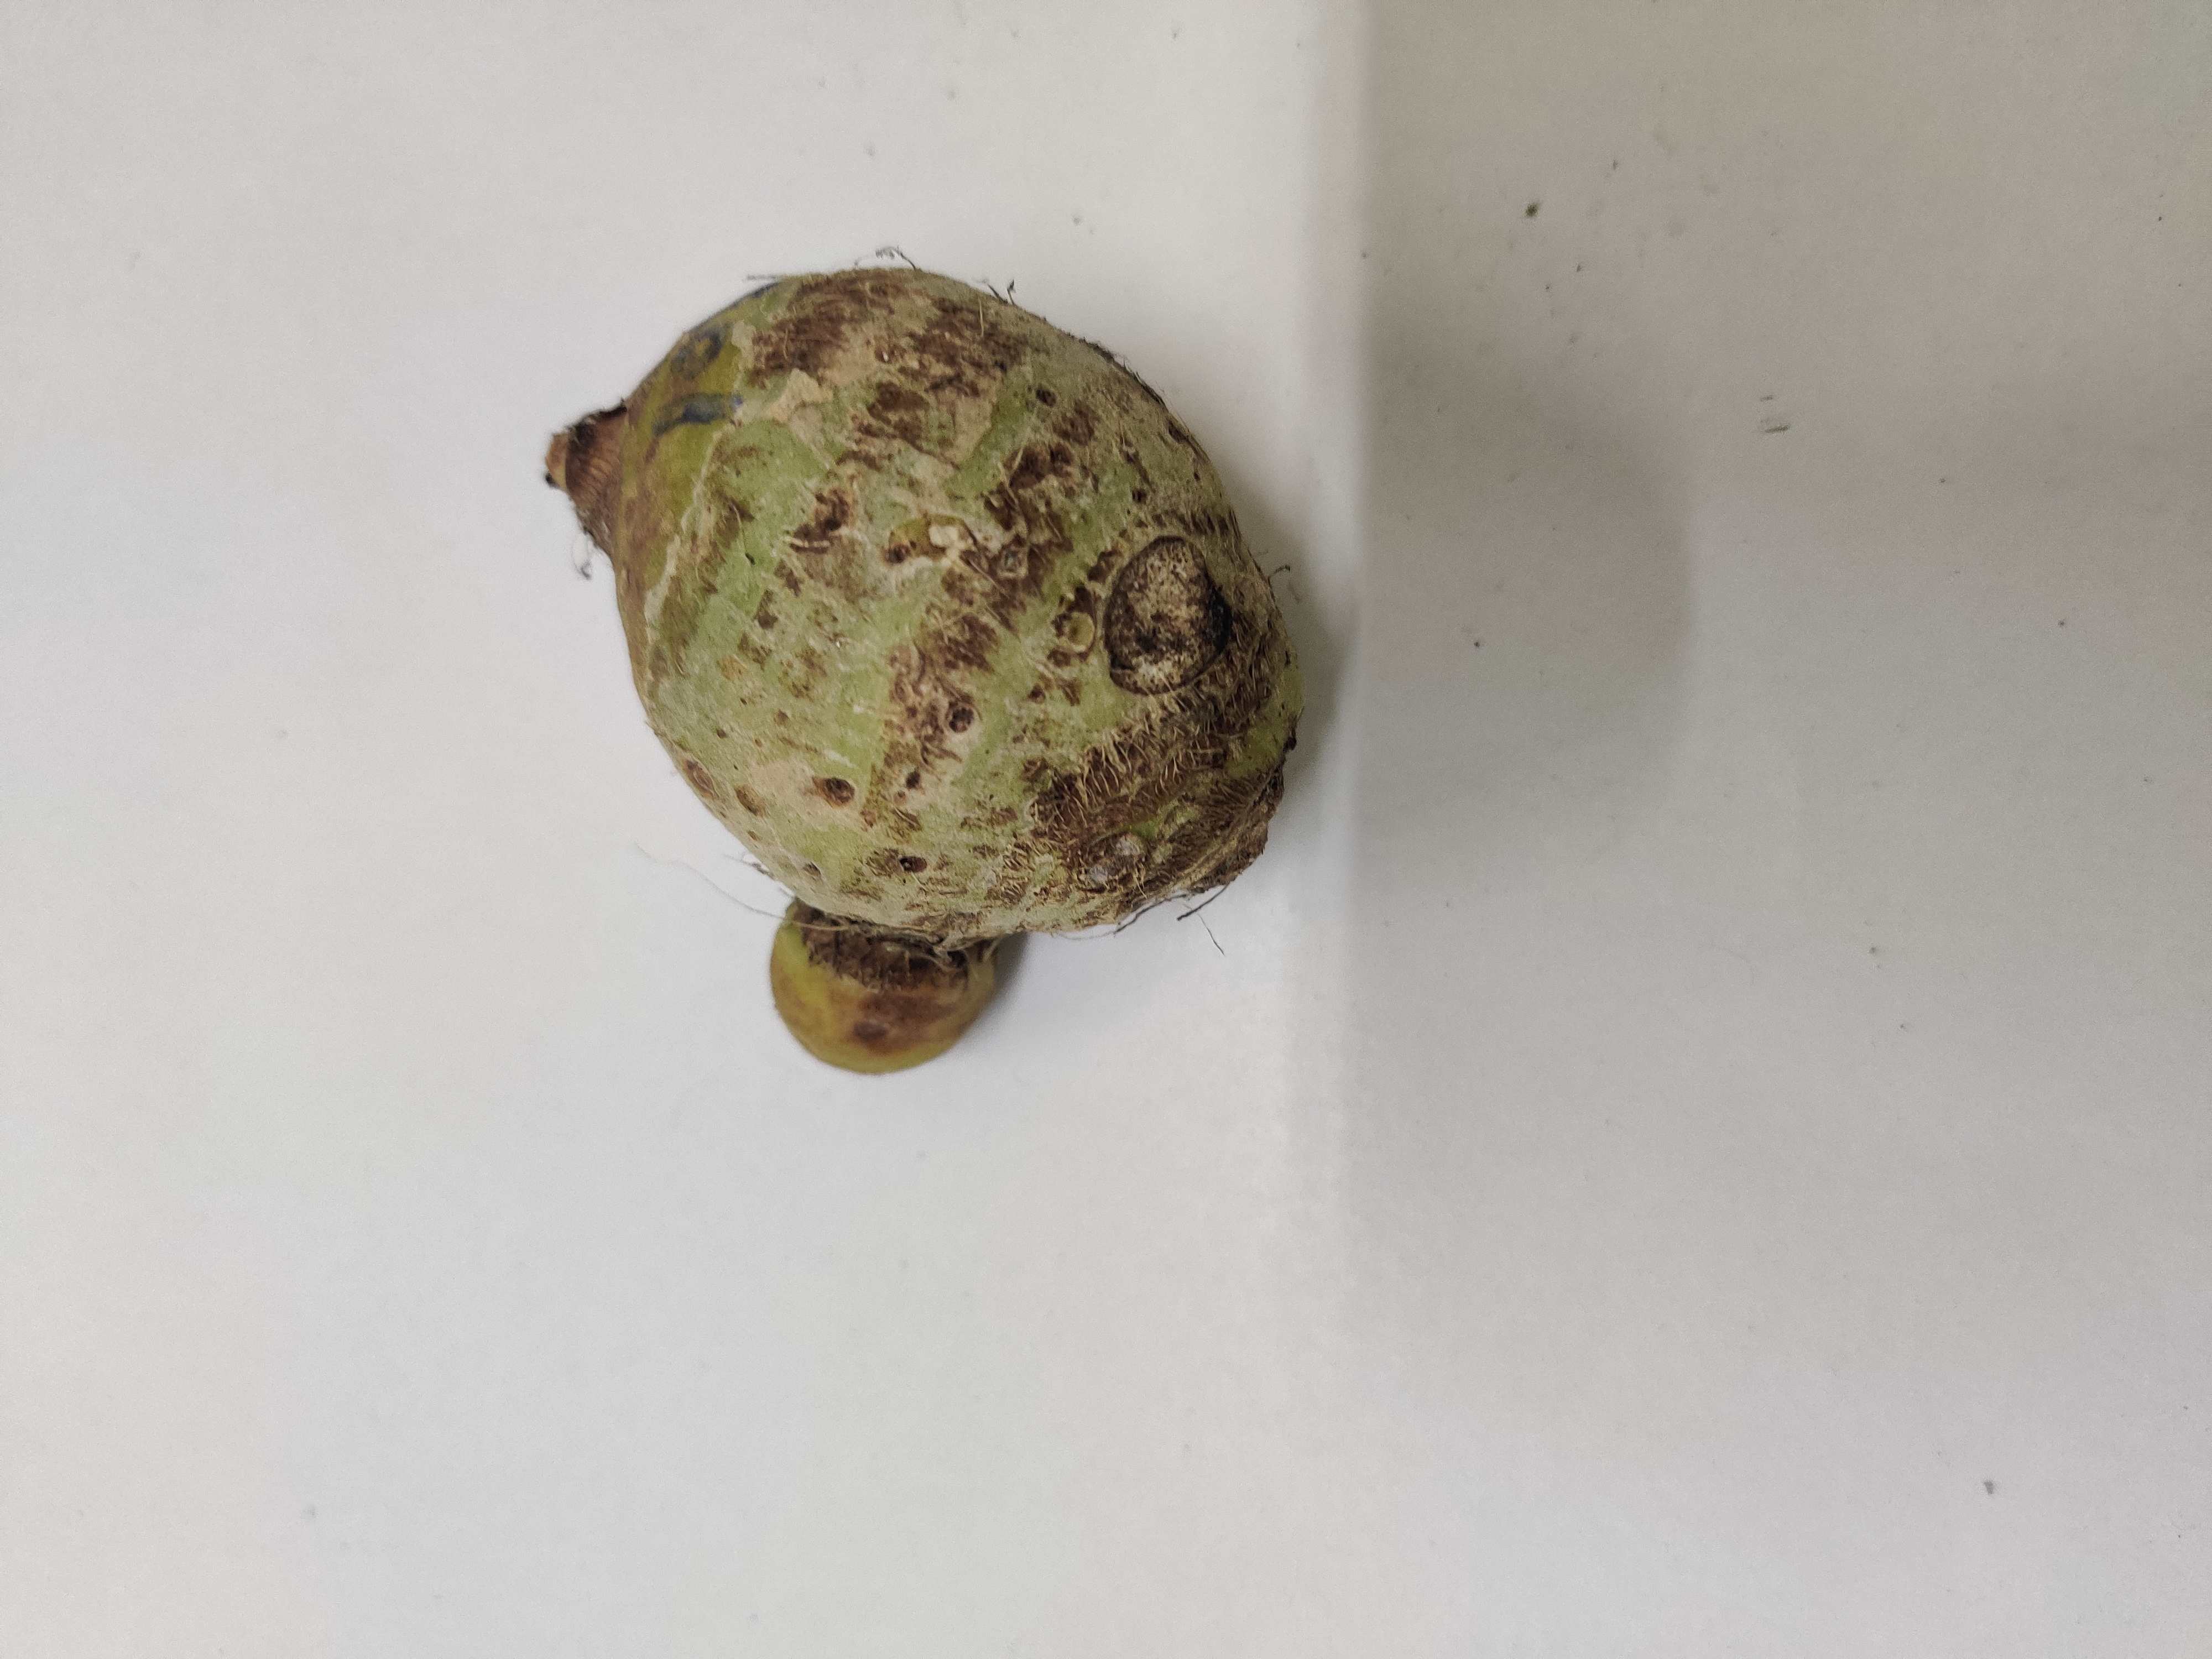
Crop: Taro root
Condition: Severely Damaged